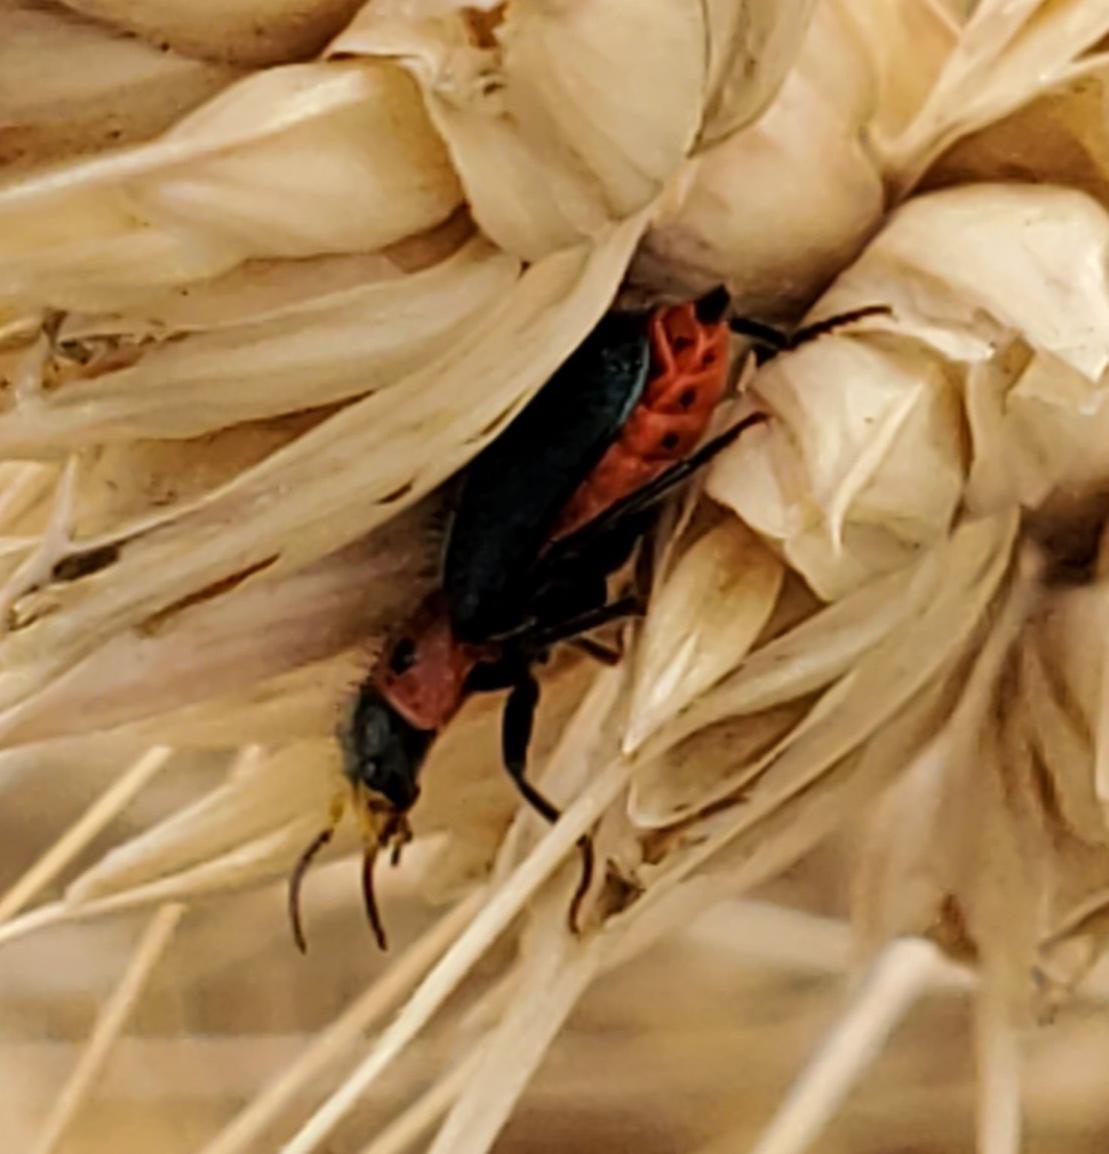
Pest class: predators